Hvar

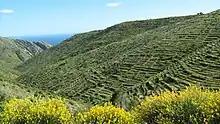
Lavender fields on Hvar

The Austrians regained control of the island in 1815 with the Treaty of Vienna. The beginning of the 20th century brought a period of relative prosperity. The Italian army occupied the island from 1918 until 1921, when Hvar with the rest of Croatia joined the Kingdom of Yugoslavia. In 1939, an autonomous Croatian Banate was formed that included the island. During WWII, it was under the control of Independent State of Croatia, but under military occupation of Fascist Italy until 1943. After 1945, it became a part of People's Republic of Croatia, a constituent republic of Communist Yugoslavia. Ivan Vučetić, the man who perfected dactyloscopy at the turn of the 20th century, came from Hvar island. In the 21st century, Hvar's citizens include football player Igor Tudor and politician Tonči Tadić.